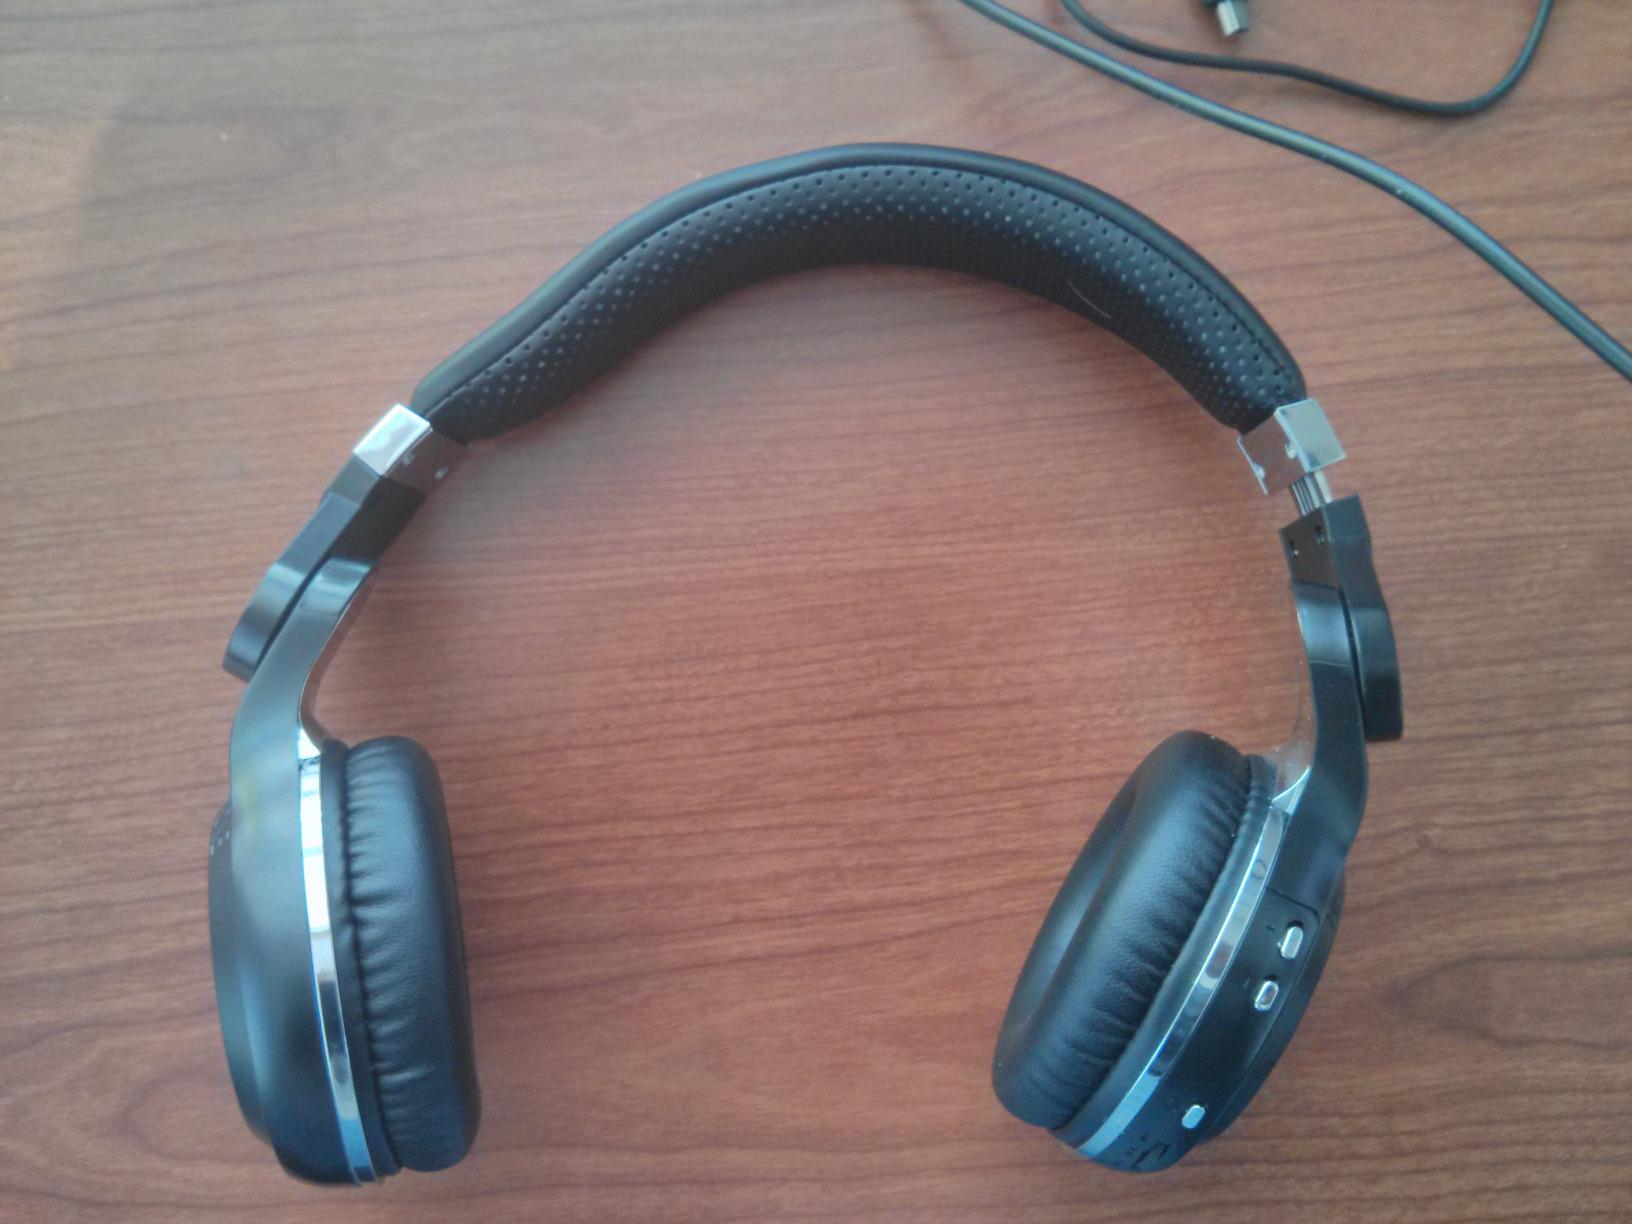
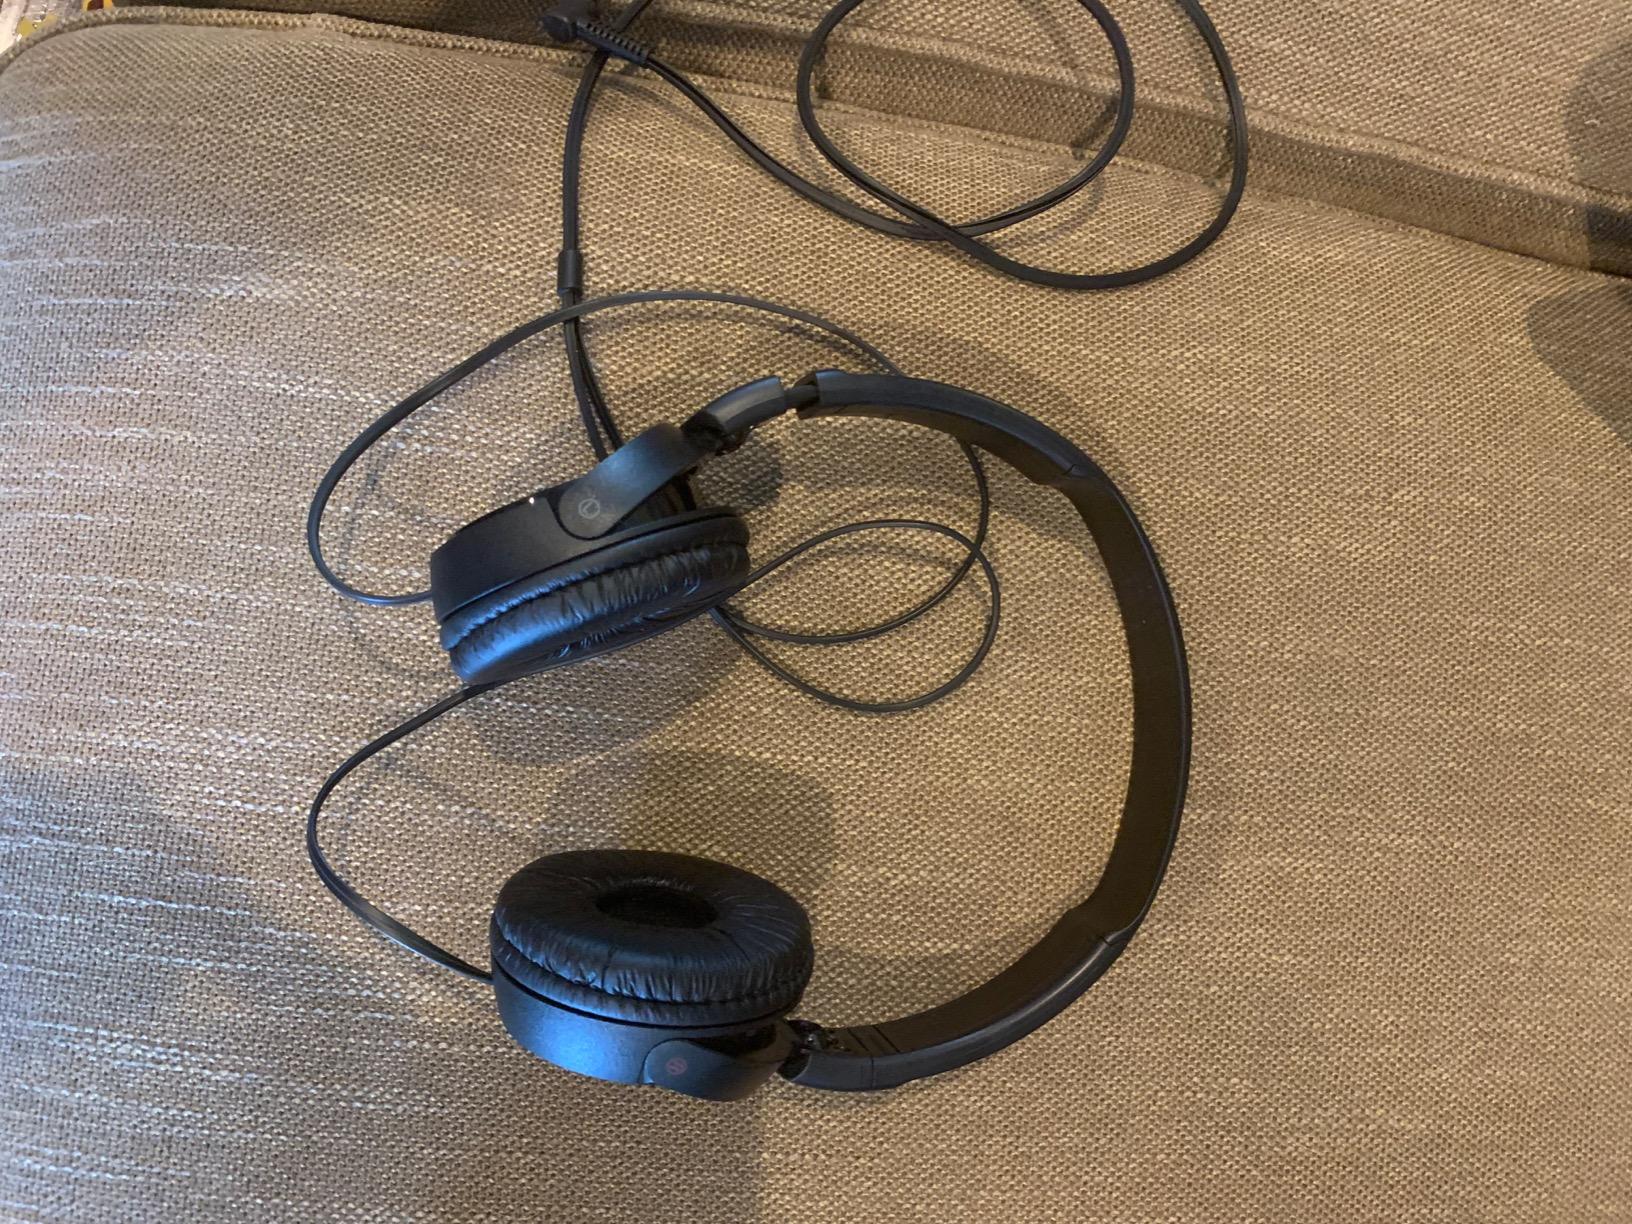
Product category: headphones
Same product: no